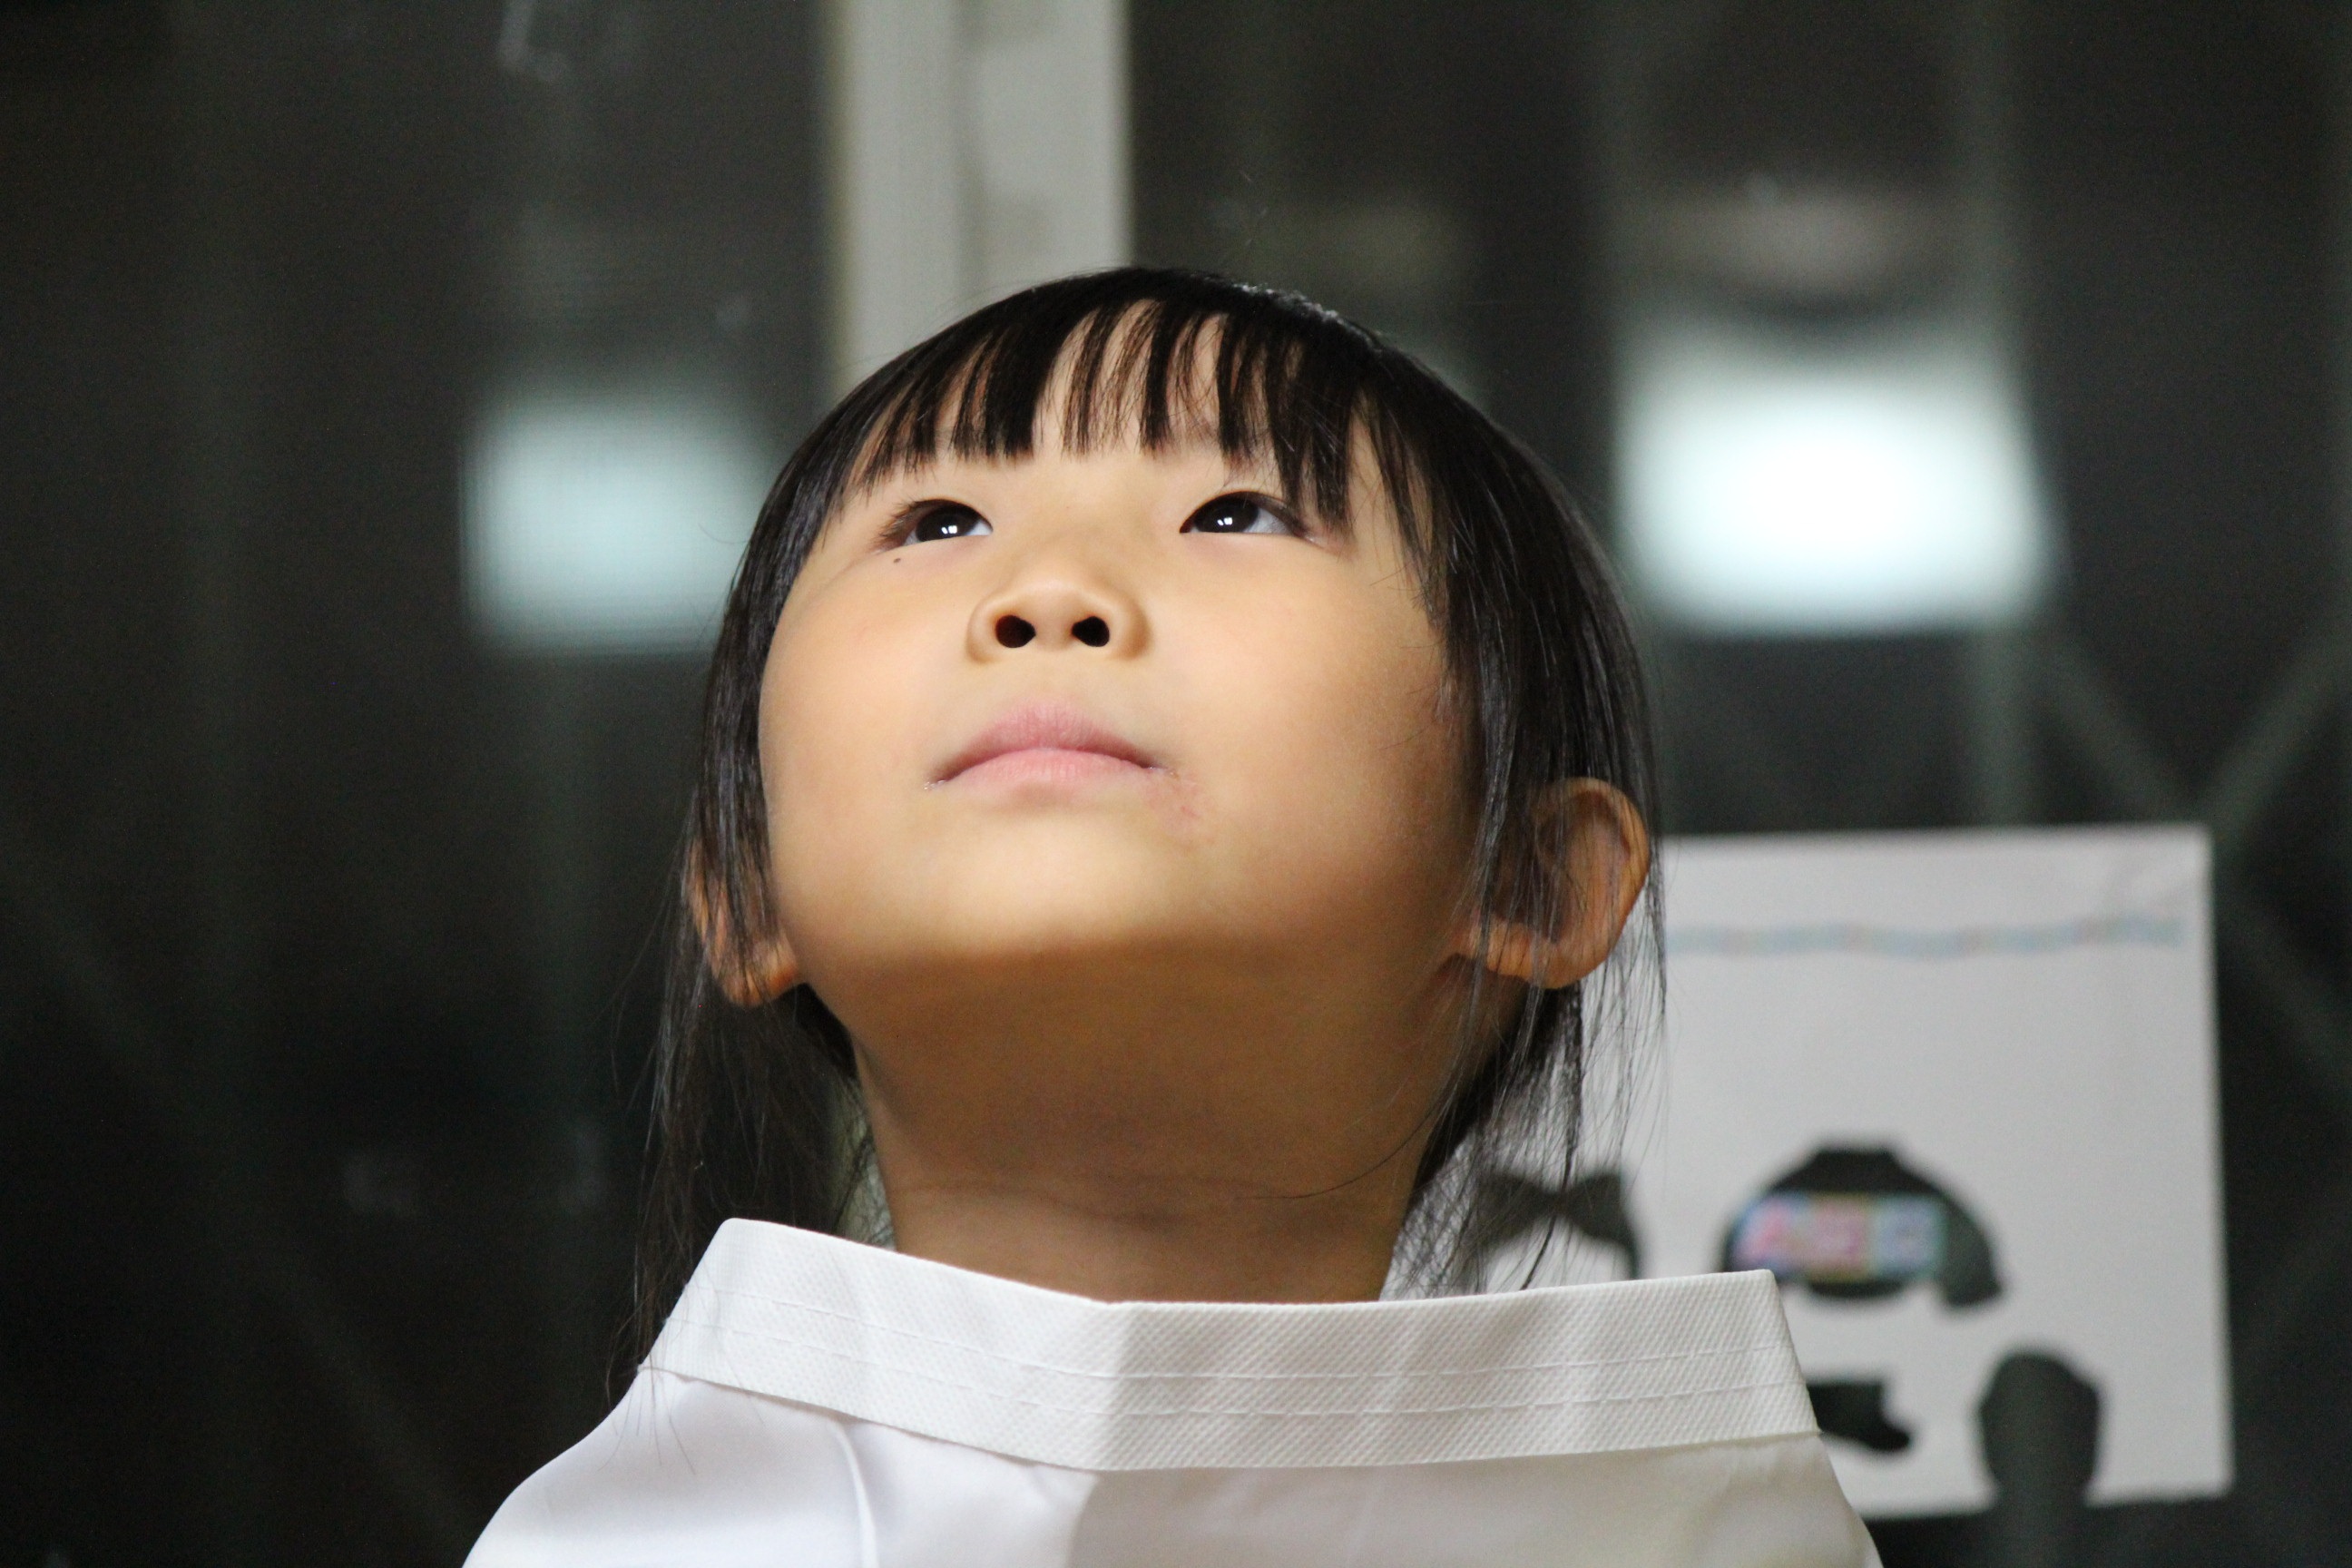
person, sky, girl, woman, photo, portrait, model, child, lady, facial expression, smile, face, nose, infant, eye, head, skin, pose, beauty, gaze, emotion, julia roberts, portrait photography, the patriot, view all